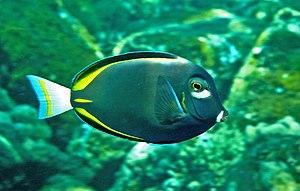
Acanthurus nigricans, communément nommé poisson chirurgien à joues blanches, est une espèce de poisson marin de la famille des Acanthuridae.